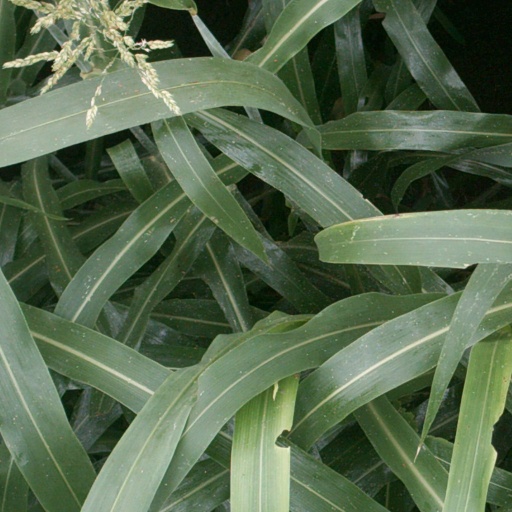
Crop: sorghum